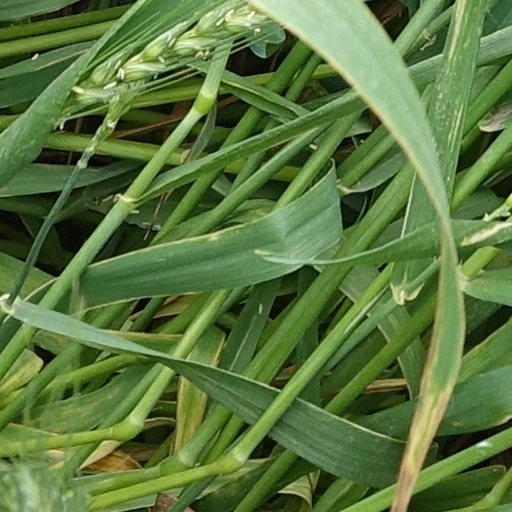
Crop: wheat